USS Indianapolis (CA-35)

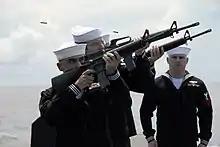
Navy firing detail as part of a burial-at-sea in 2008, for one of the 316 survivors of "Indianapolis" sinking on 30 July 1945

In the first official statement, the Navy said that distress calls "were keyed by radio operators and possibly were actually transmitted" but that "no evidence has been developed that any distress message from the ship was received by any ship, aircraft or shore station". Declassified records later showed that three stations received the signals but none acted upon the call. One commander was drunk, another had ordered his men not to disturb him, and a third thought it was a Japanese trap.